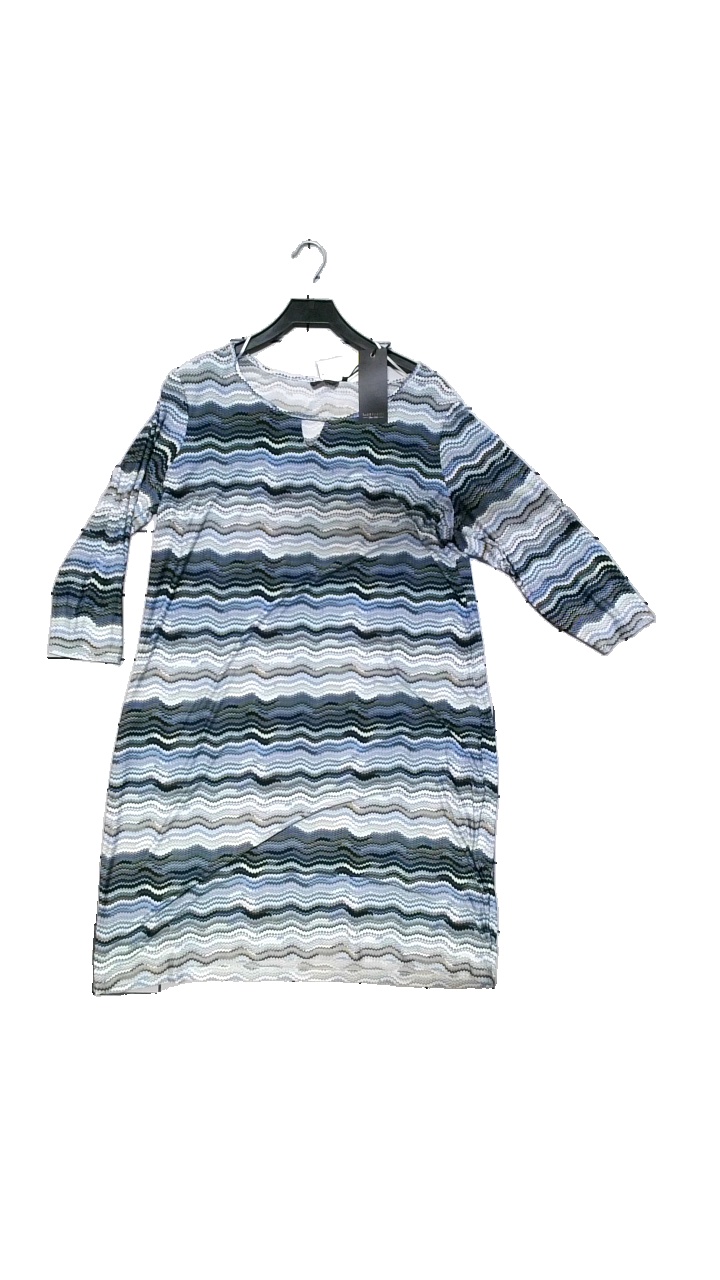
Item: Dress (Ladies)
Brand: Cappuchini
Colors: Blue, Brown, Beige, Multicolor
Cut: Regular
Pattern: Geometric print
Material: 93% polyester, 7% elastane
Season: All
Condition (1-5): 5
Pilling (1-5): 4
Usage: Reuse
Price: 150-250